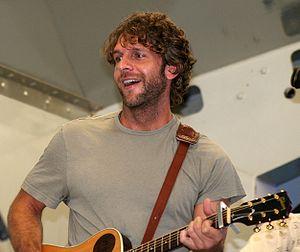
William Matthew Currington est un chanteur américain de musique country. Signé chez Mercury Nashville Records depuis 2003, Currington a réalisé trois albums studio ; Billy Currington, Doin' Somethin' Right, et Little Bit of Everything desquels sont sortis sept singles dont les hits « Must Be Doin' Somethin' Right », « Good Directions » et « People Are Crazy ». Il a également réalisé un duo avec la chanteuse Shania Twain « Party for Two ».